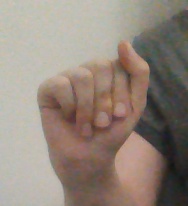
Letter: saad